Currency strap

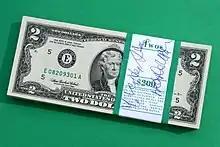
A stack of 100 United States $2 bills, secured with a green banknote strap indicating the denomination and total amount in the stack.

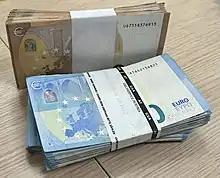
Two stacks of 100 20 euro notes and one stack of 100 50 euro notes delivered to a bureau de change by G4S.

A currency card, cash strap, currency band, money band, banknote strap or bill strap is a simple paper device designed to hold a specific denomination and number of banknotes. It can also refer to the bundle itself.